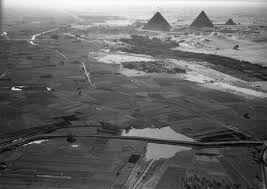
Landmark: Pyramids of Giza